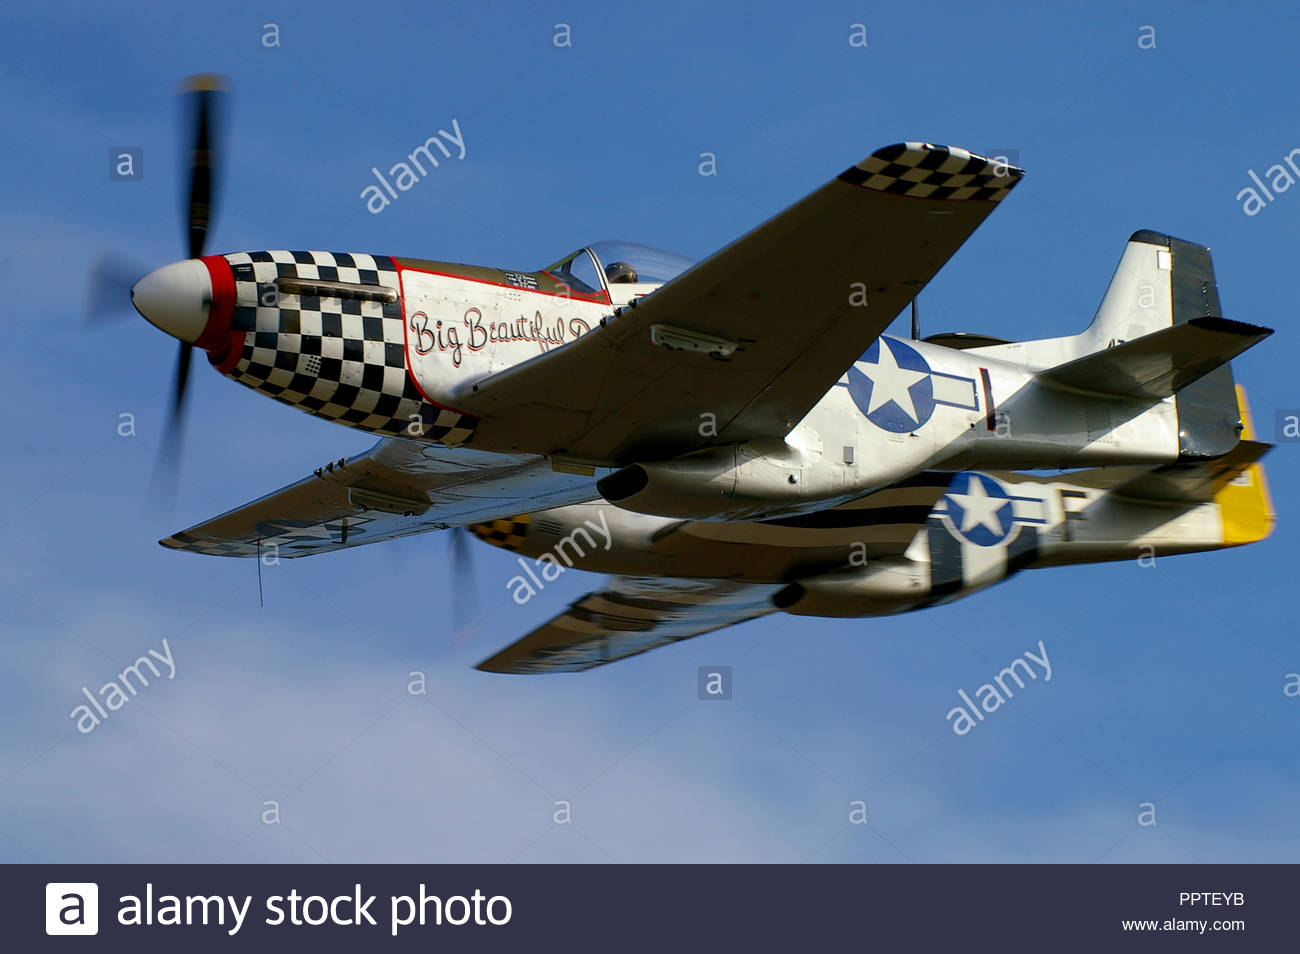
Vehicle type: Planes